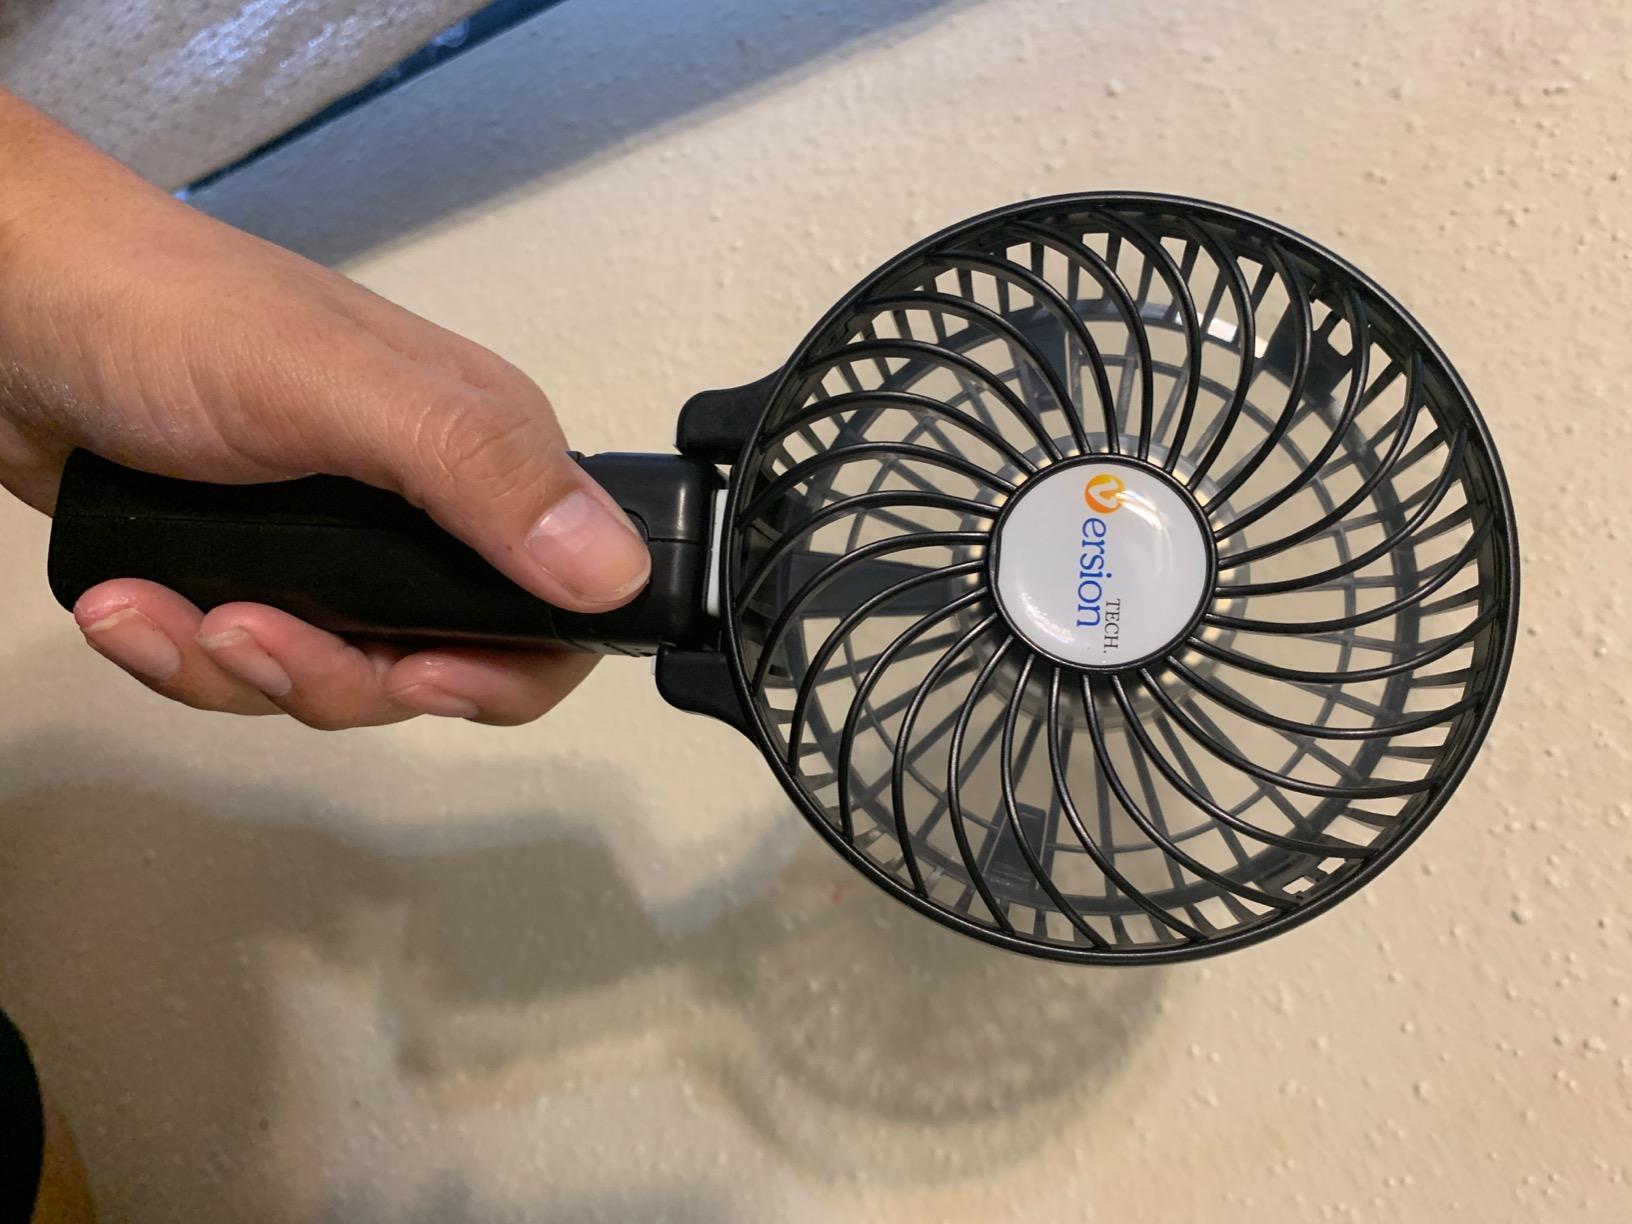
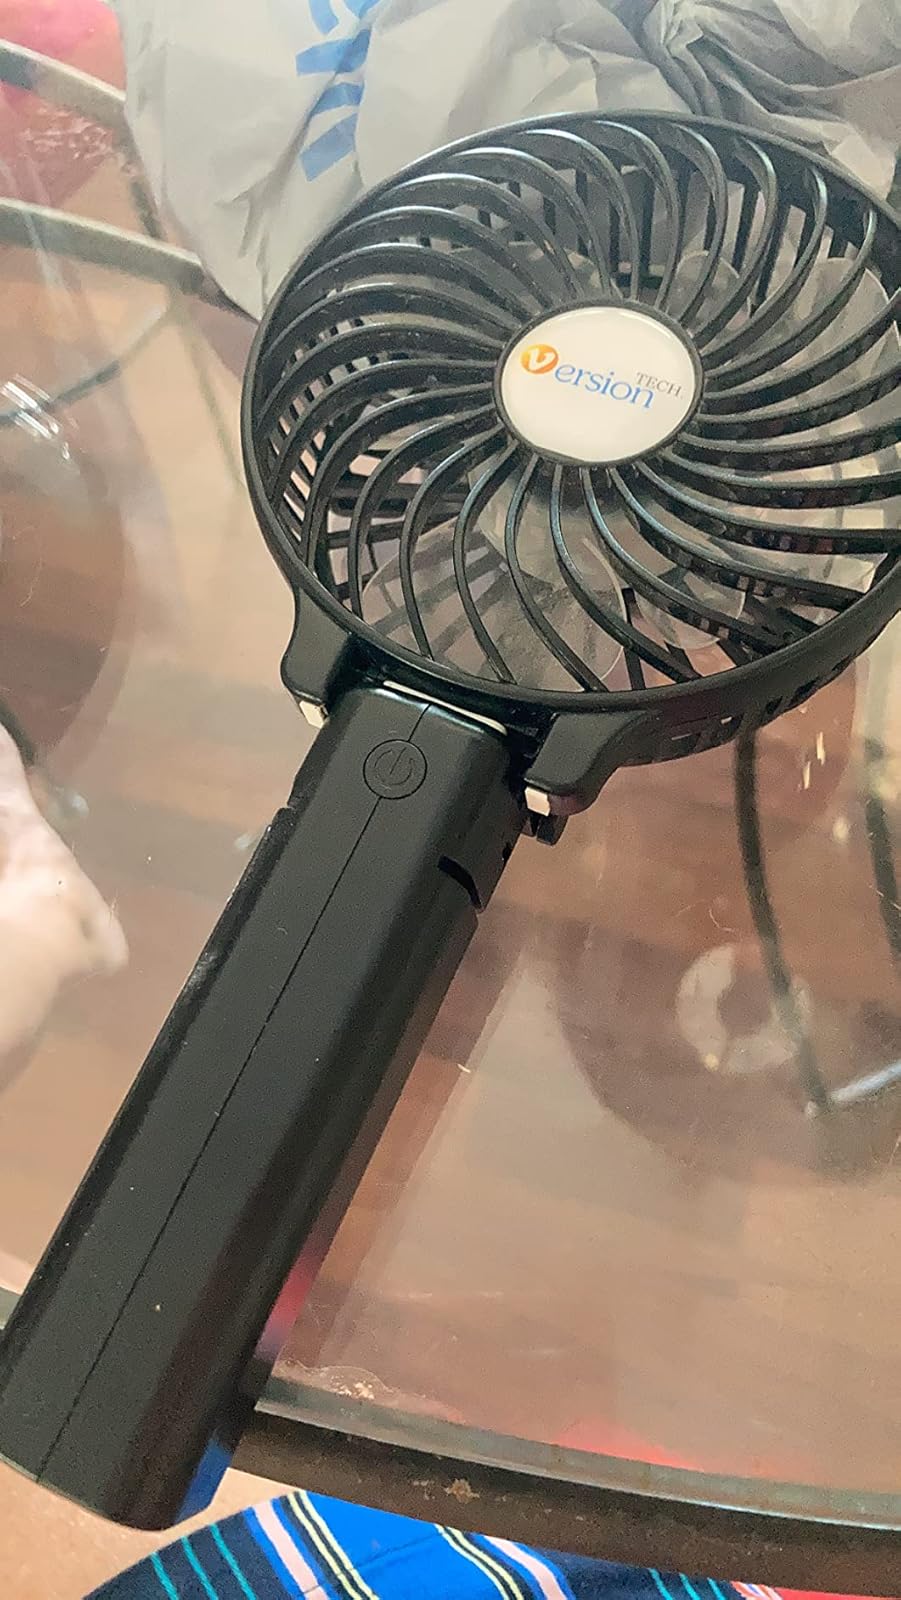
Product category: fan
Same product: yes